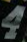
Number: 4